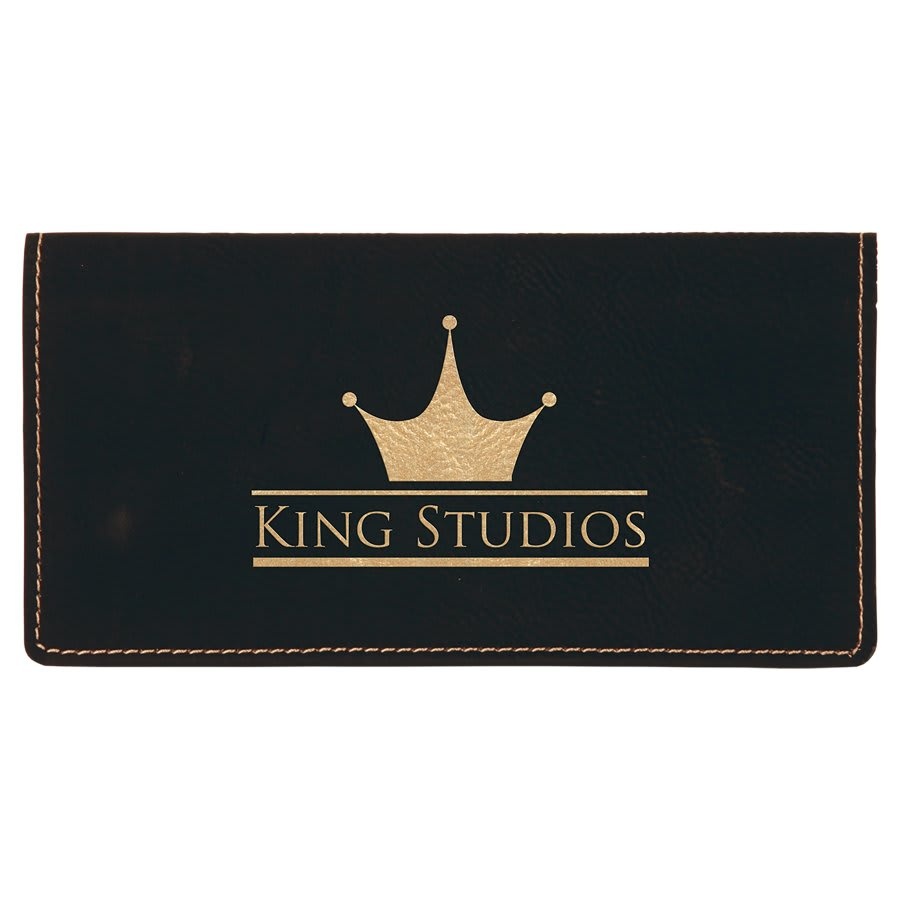
Leatherette Checkbook Cover
Brand: The Laser Lab
This leatherette checkbook cover offers a sleek and durable solution to protect your checkbook from wear and tear. Crafted with high-quality synthetic leather, it combines elegance with practicality, ensuring your checks stay organized and secure. Its slim design fits easily into bags or pockets, making it an ideal accessory for professionals who value both style and functionality.
Category: Apparel & Accessories > Handbags, Wallets & Cases > Checkbook Covers